Invincible Youth

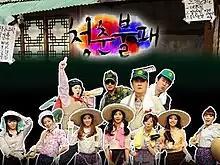

Invincible Youth is a South Korean variety show which aired its first season on KBS2 from October 23, 2009 to December 24, 2010. Season 1 featured seven girls (collectively known as G7) from K-pop idol groups wherein they experience how it is to live and survive in the Korean rural outdoors. It started its second season on November 12, 2011 featuring eight girls.